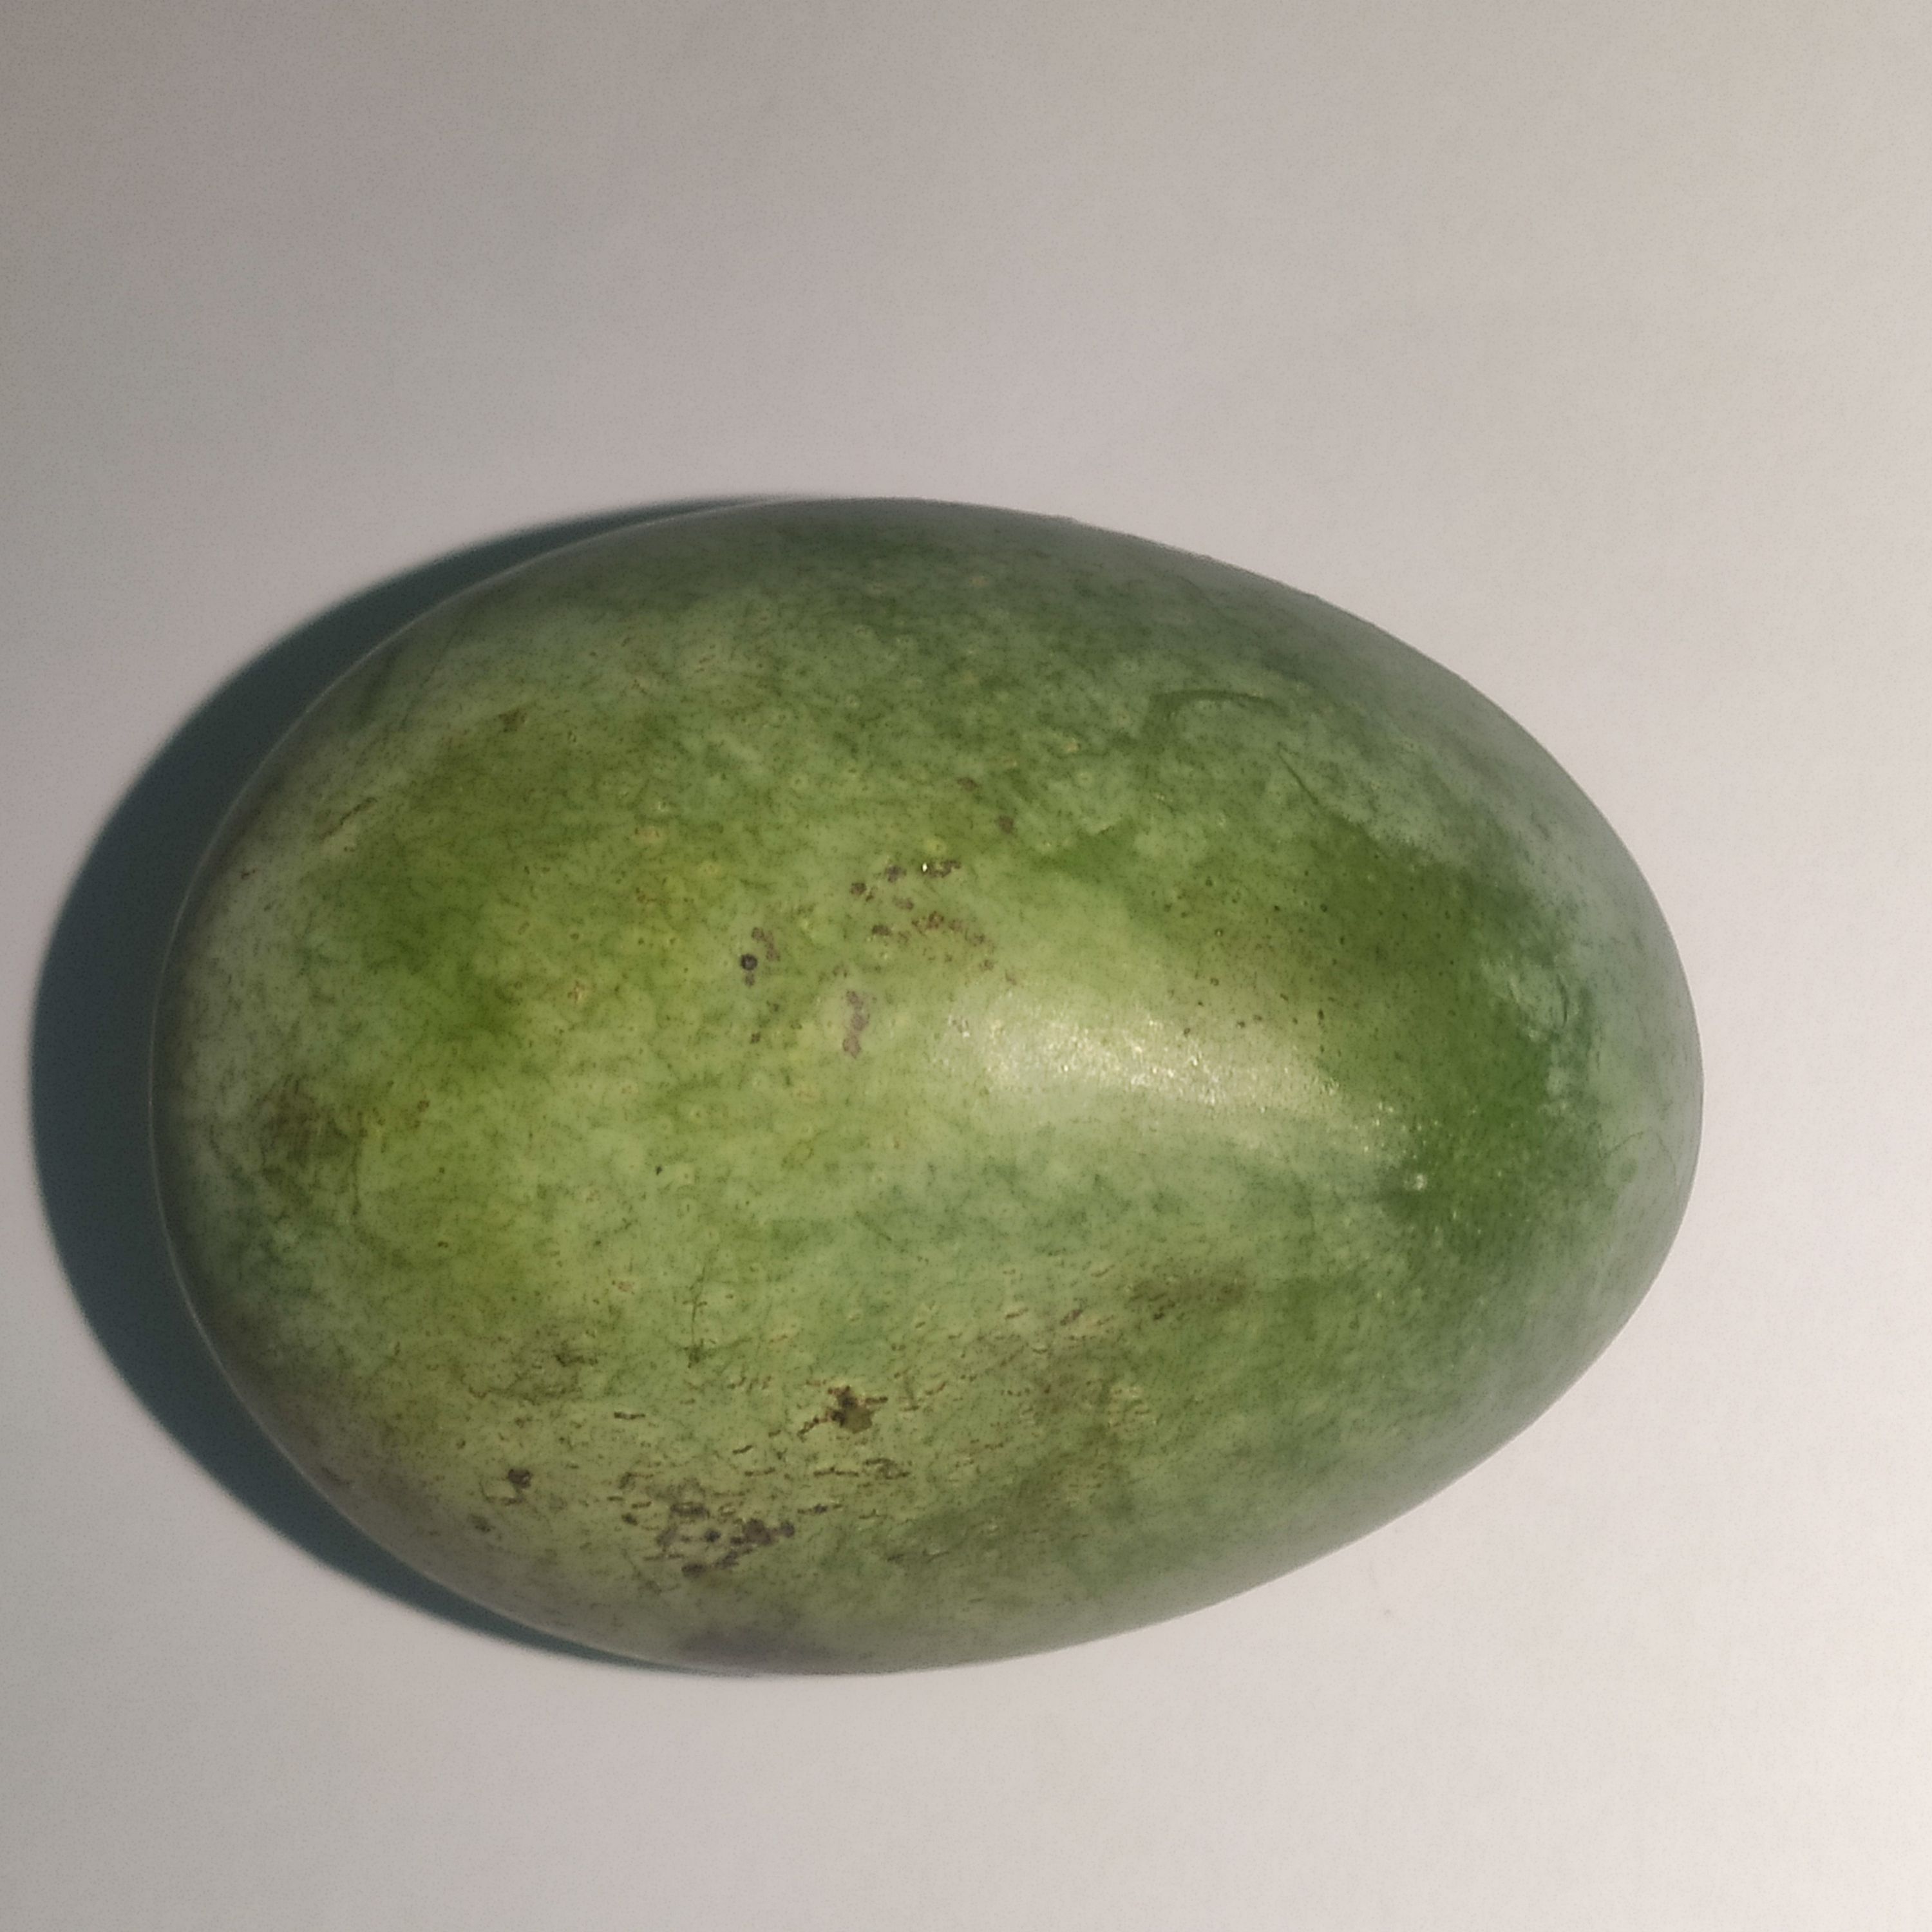
Fruit: mango
Grade: 1st-grade